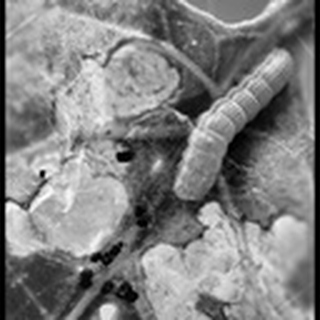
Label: cotton_army_worm